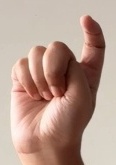
ASL sign: X